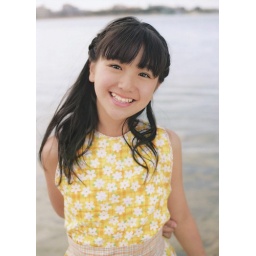
in yellow flower dress